Iveco MyWay

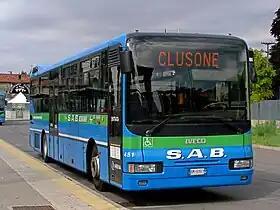

The Iveco MyWay (later known as Irisbus MyWay) is a class of buses produced by Iveco and then by Irisbus, from 1999 to 2007.